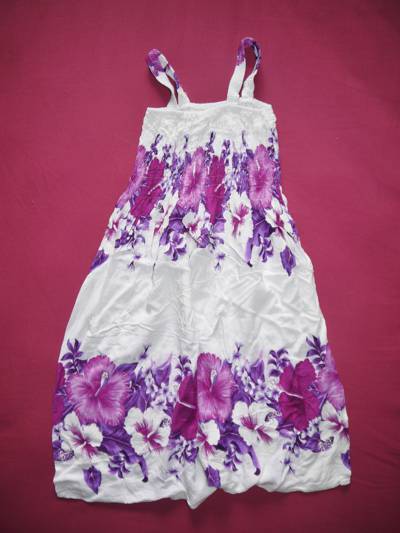
Waste category: clothes